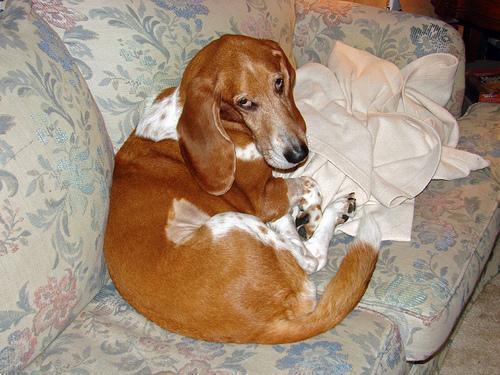
basset